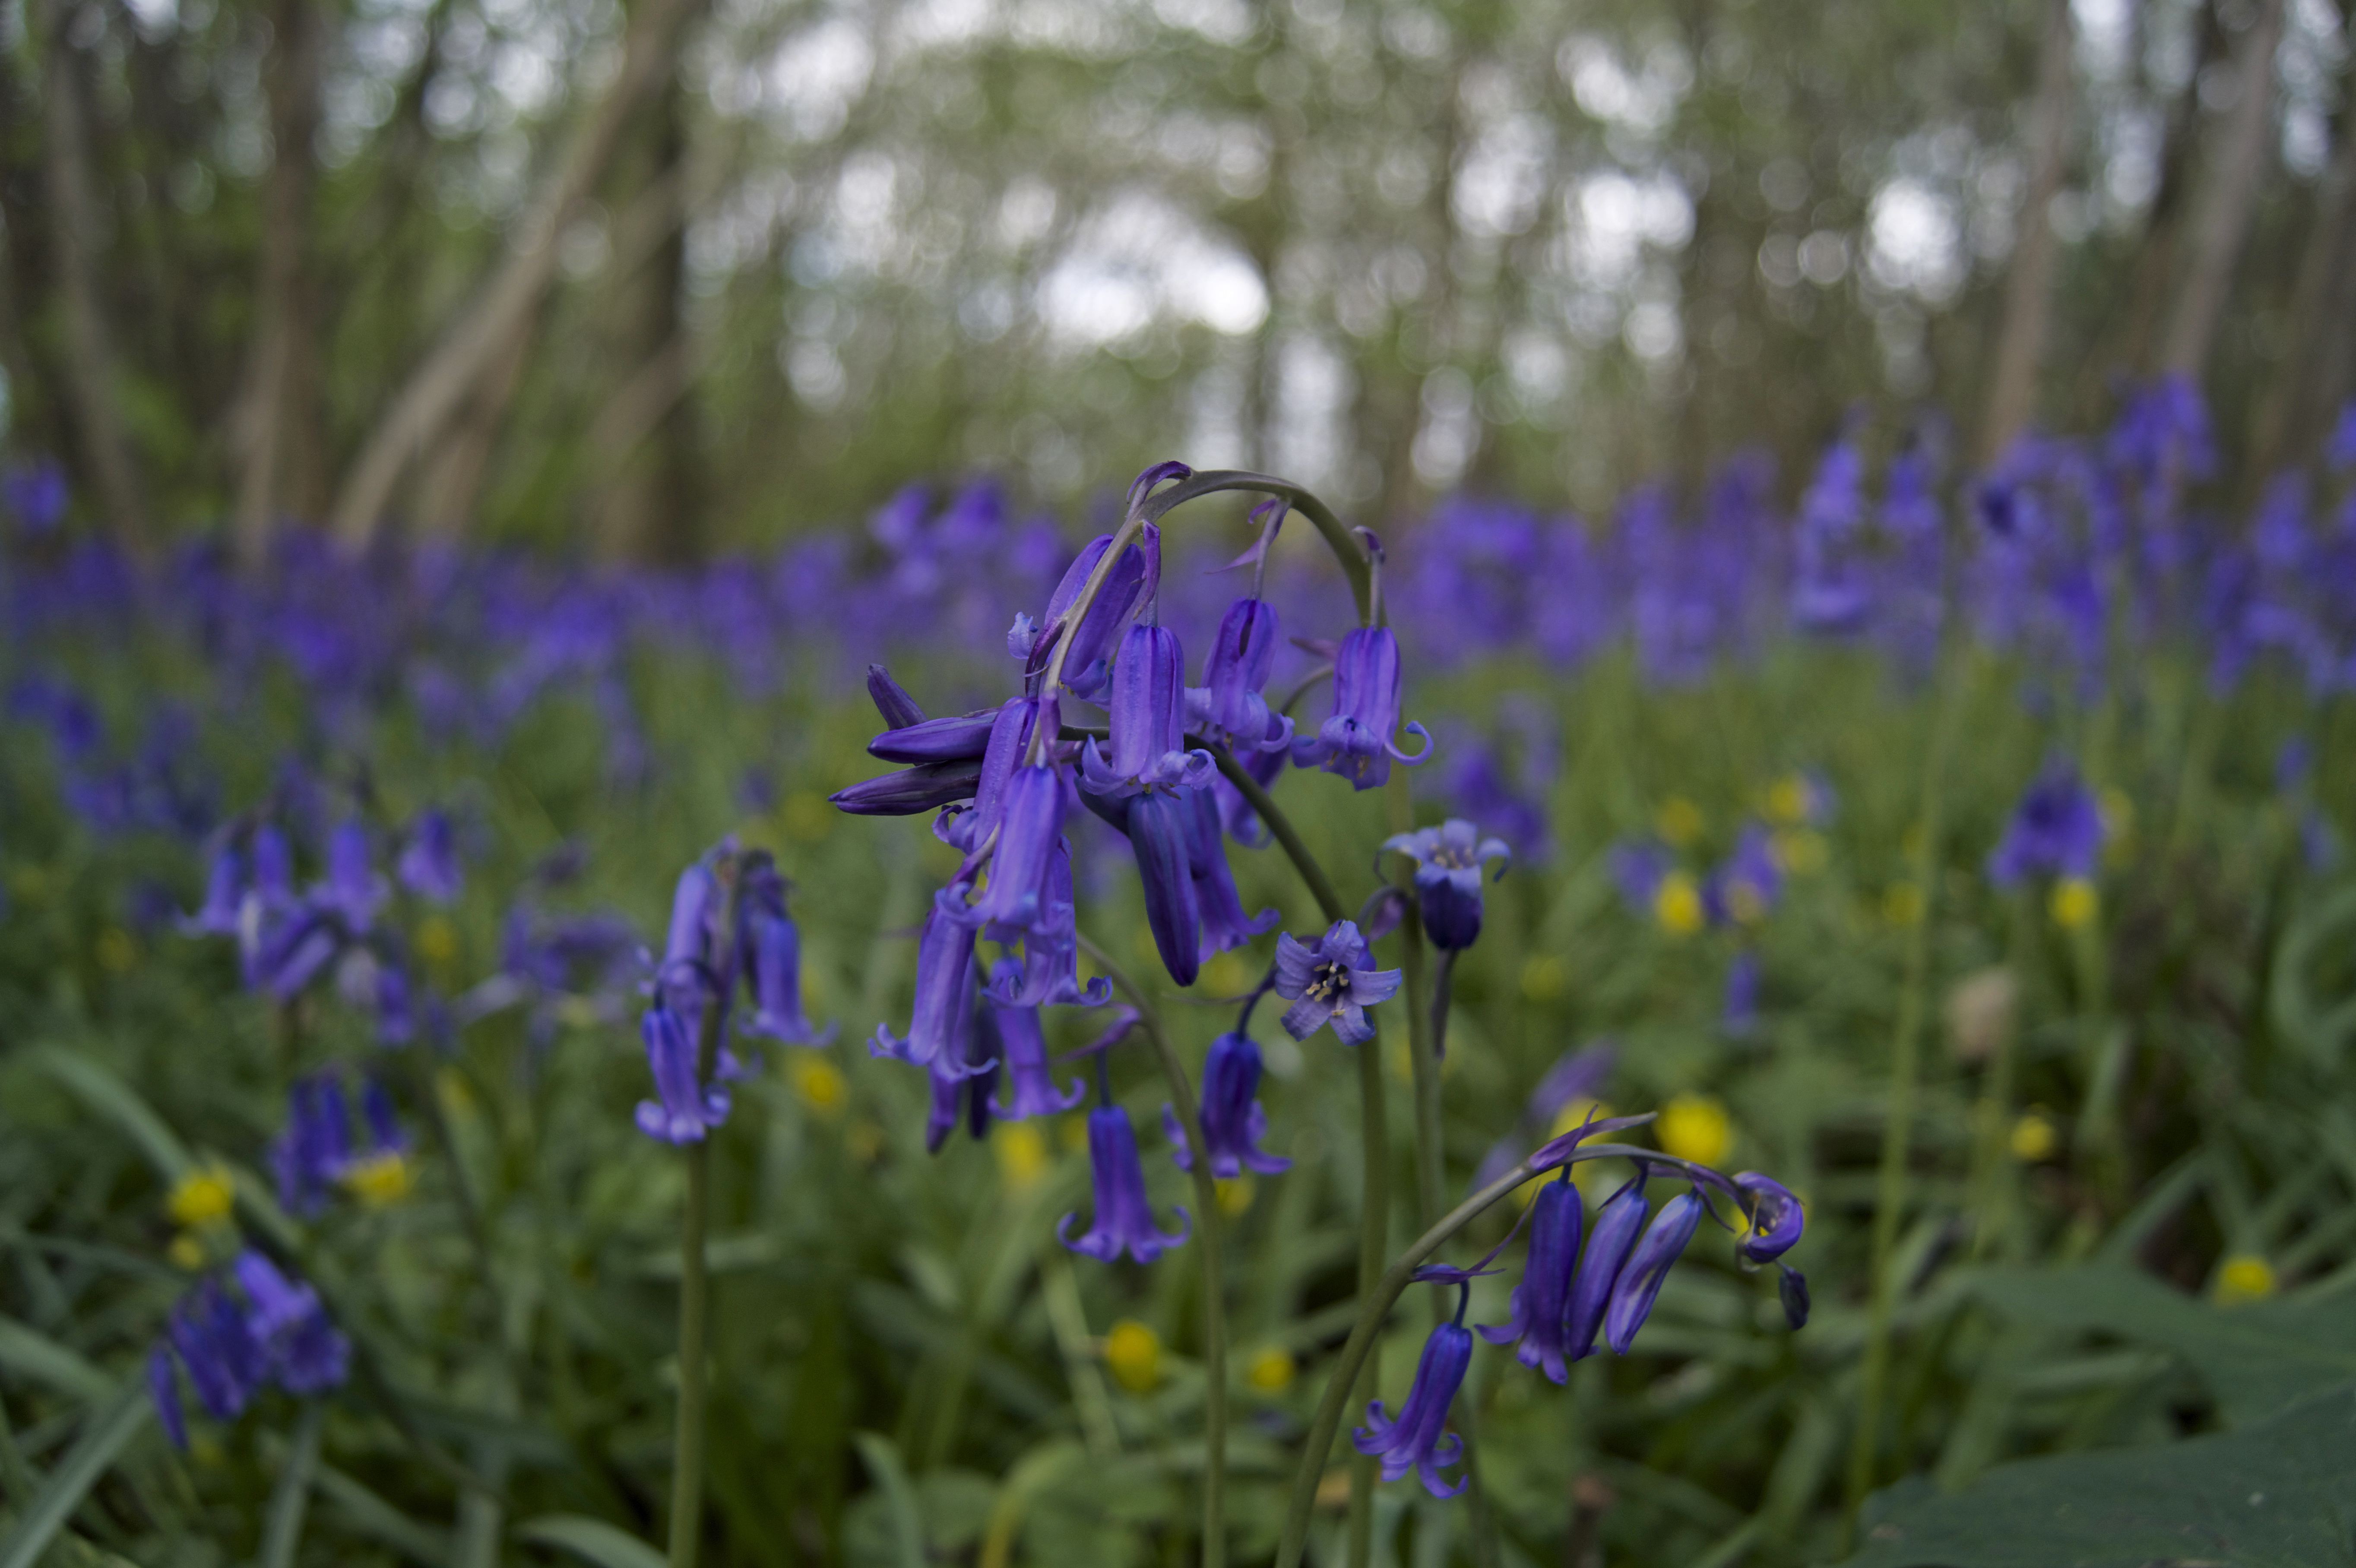
tree, nature, grass, blur, plant, wood, field, meadow, prairie, flower, bloom, bell, spring, botany, blue, flora, lavender, wildflower, flowers, trees, woods, fields, focus, woodland, habitat, bluebells, flowering plant, bellflower family, harebell, droop, land plant, english lavender